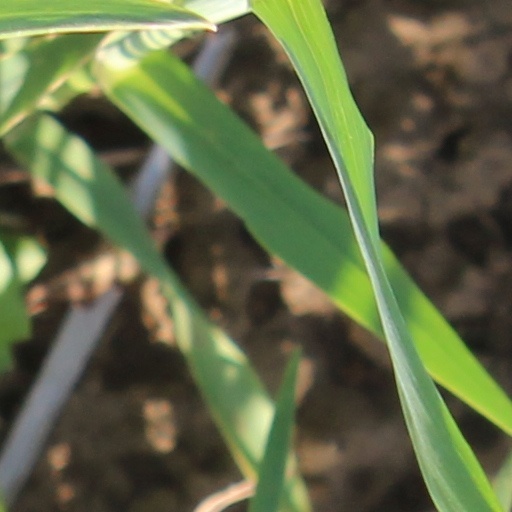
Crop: wheat